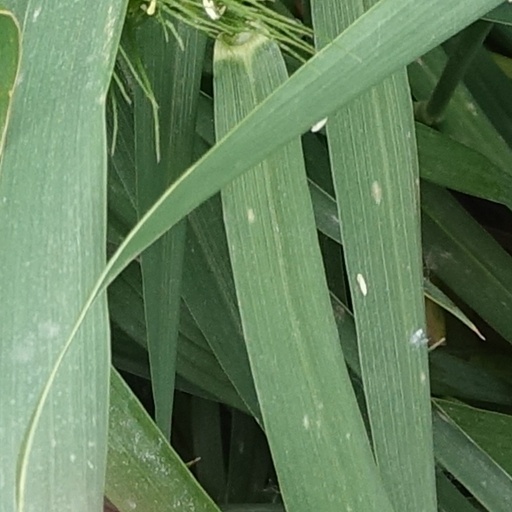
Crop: wheat